Santos-Dumont Demoiselle

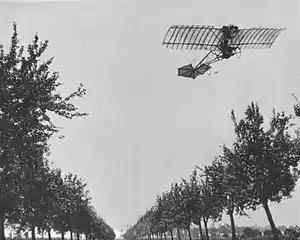
Type 20 Demoiselle

The Santos-Dumont "Demoiselle" is a series of aircraft built in France by the Brazilian aviation pioneer Alberto Santos-Dumont. They were light-weight monoplanes with a wire-braced wing mounted above an open-framework fuselage built from bamboo. The pilot's seat was below the wing and between the main wheels of the undercarriage. The rear end of the boom carried a tailwheel and a cruciform tail. The name is a contraction of mademoiselle and is a synonym for "jeune fille"—young girl or woman—but also the common name in French for a Damselfly.